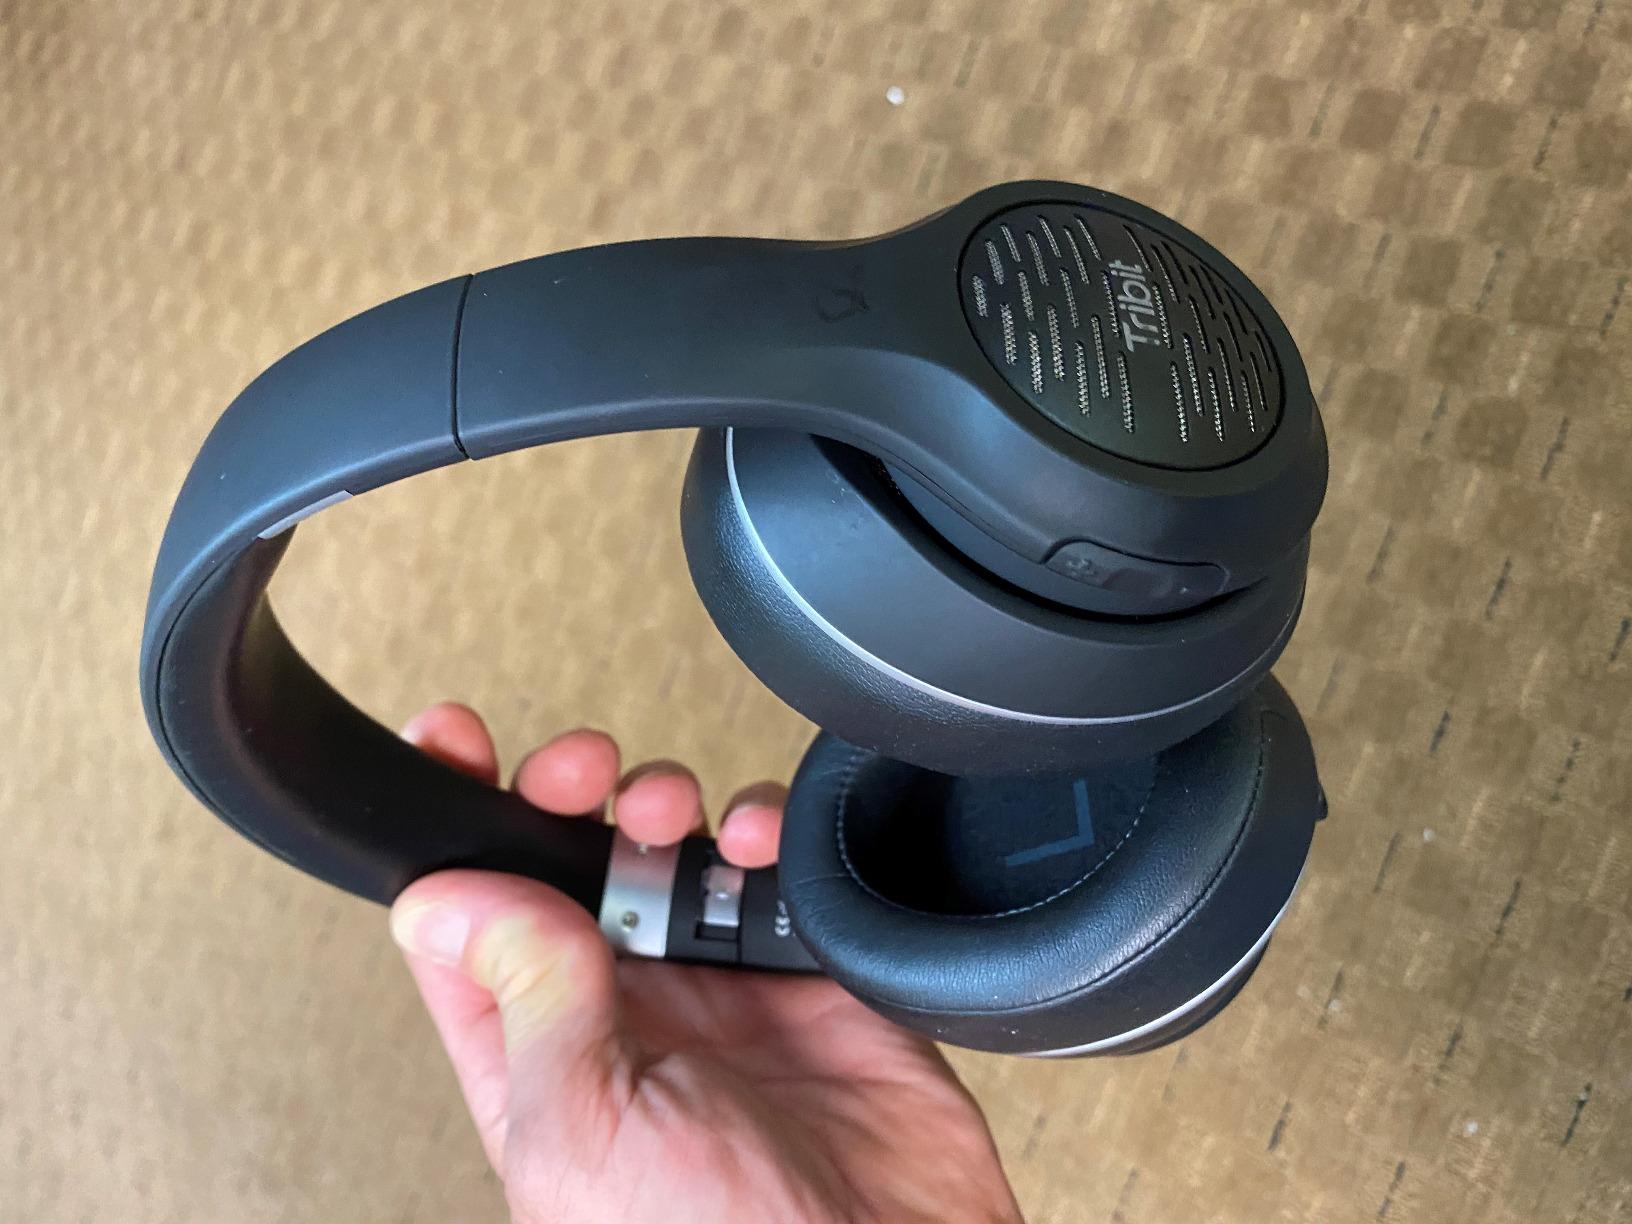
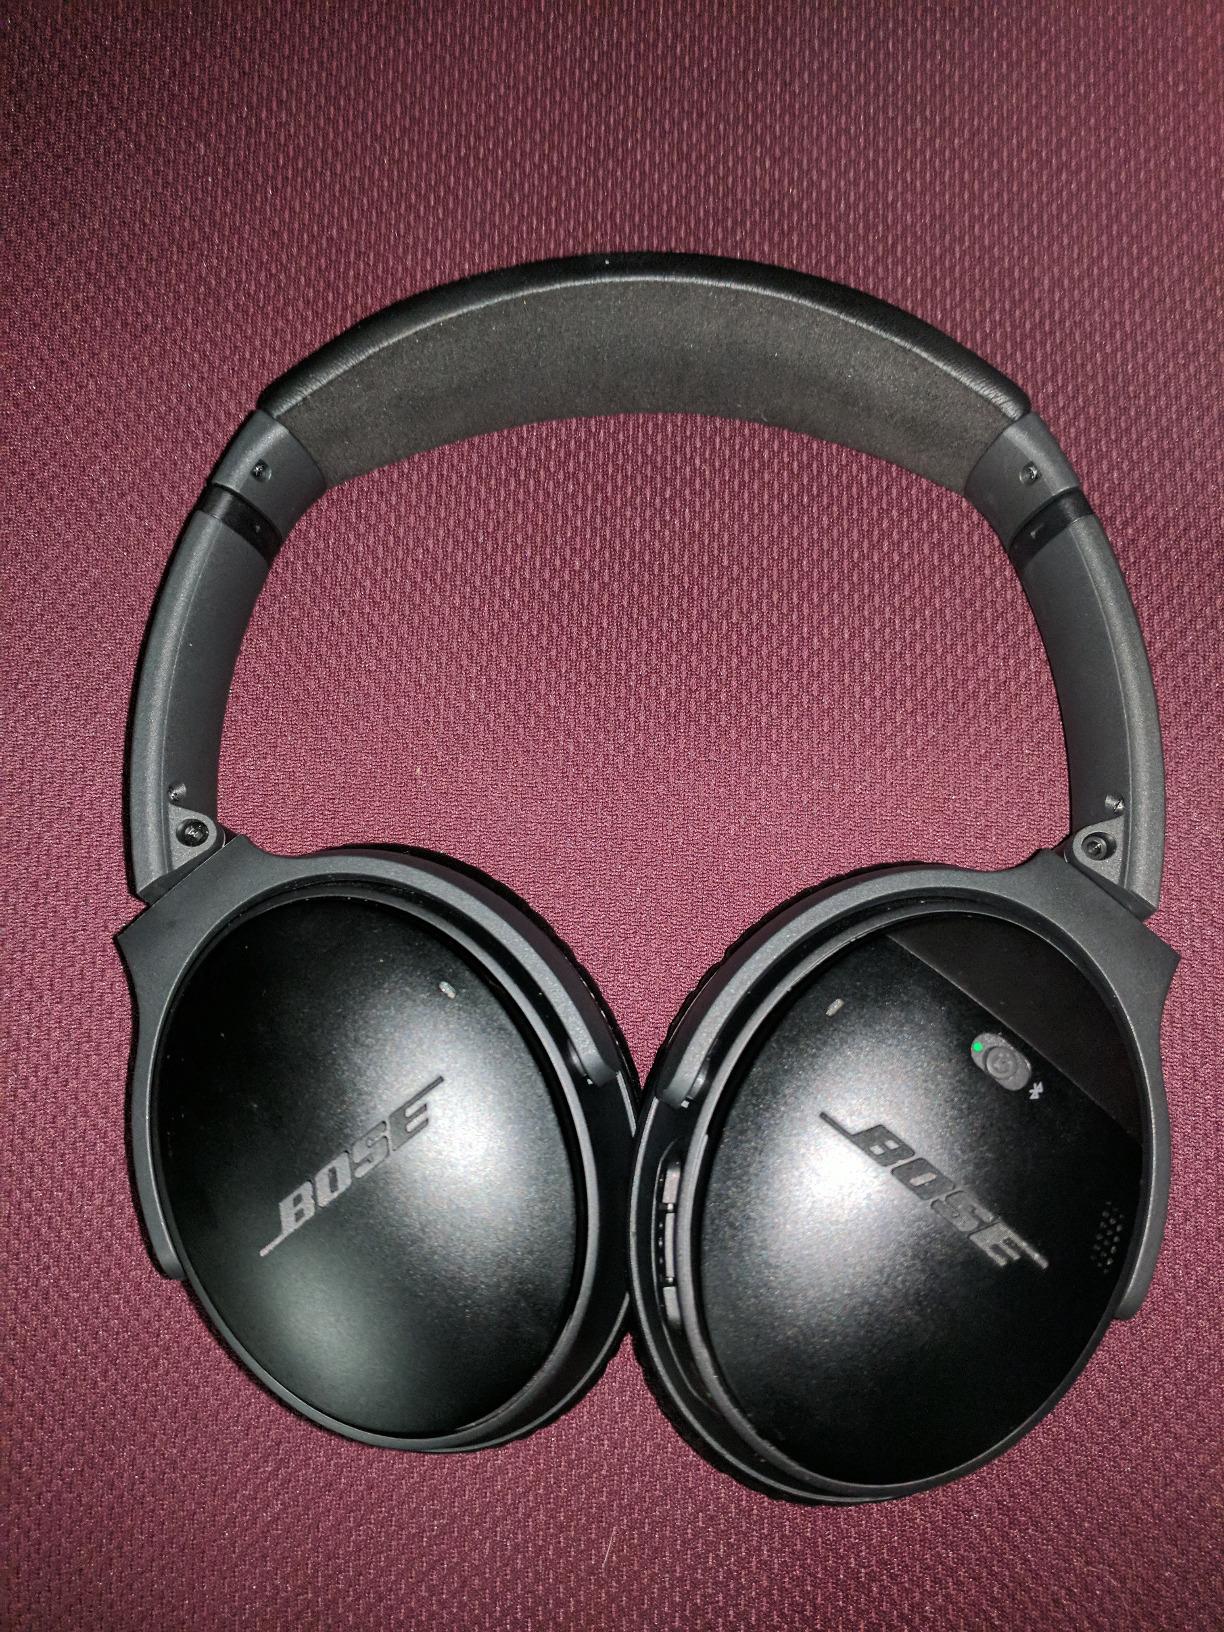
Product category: headphones
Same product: no